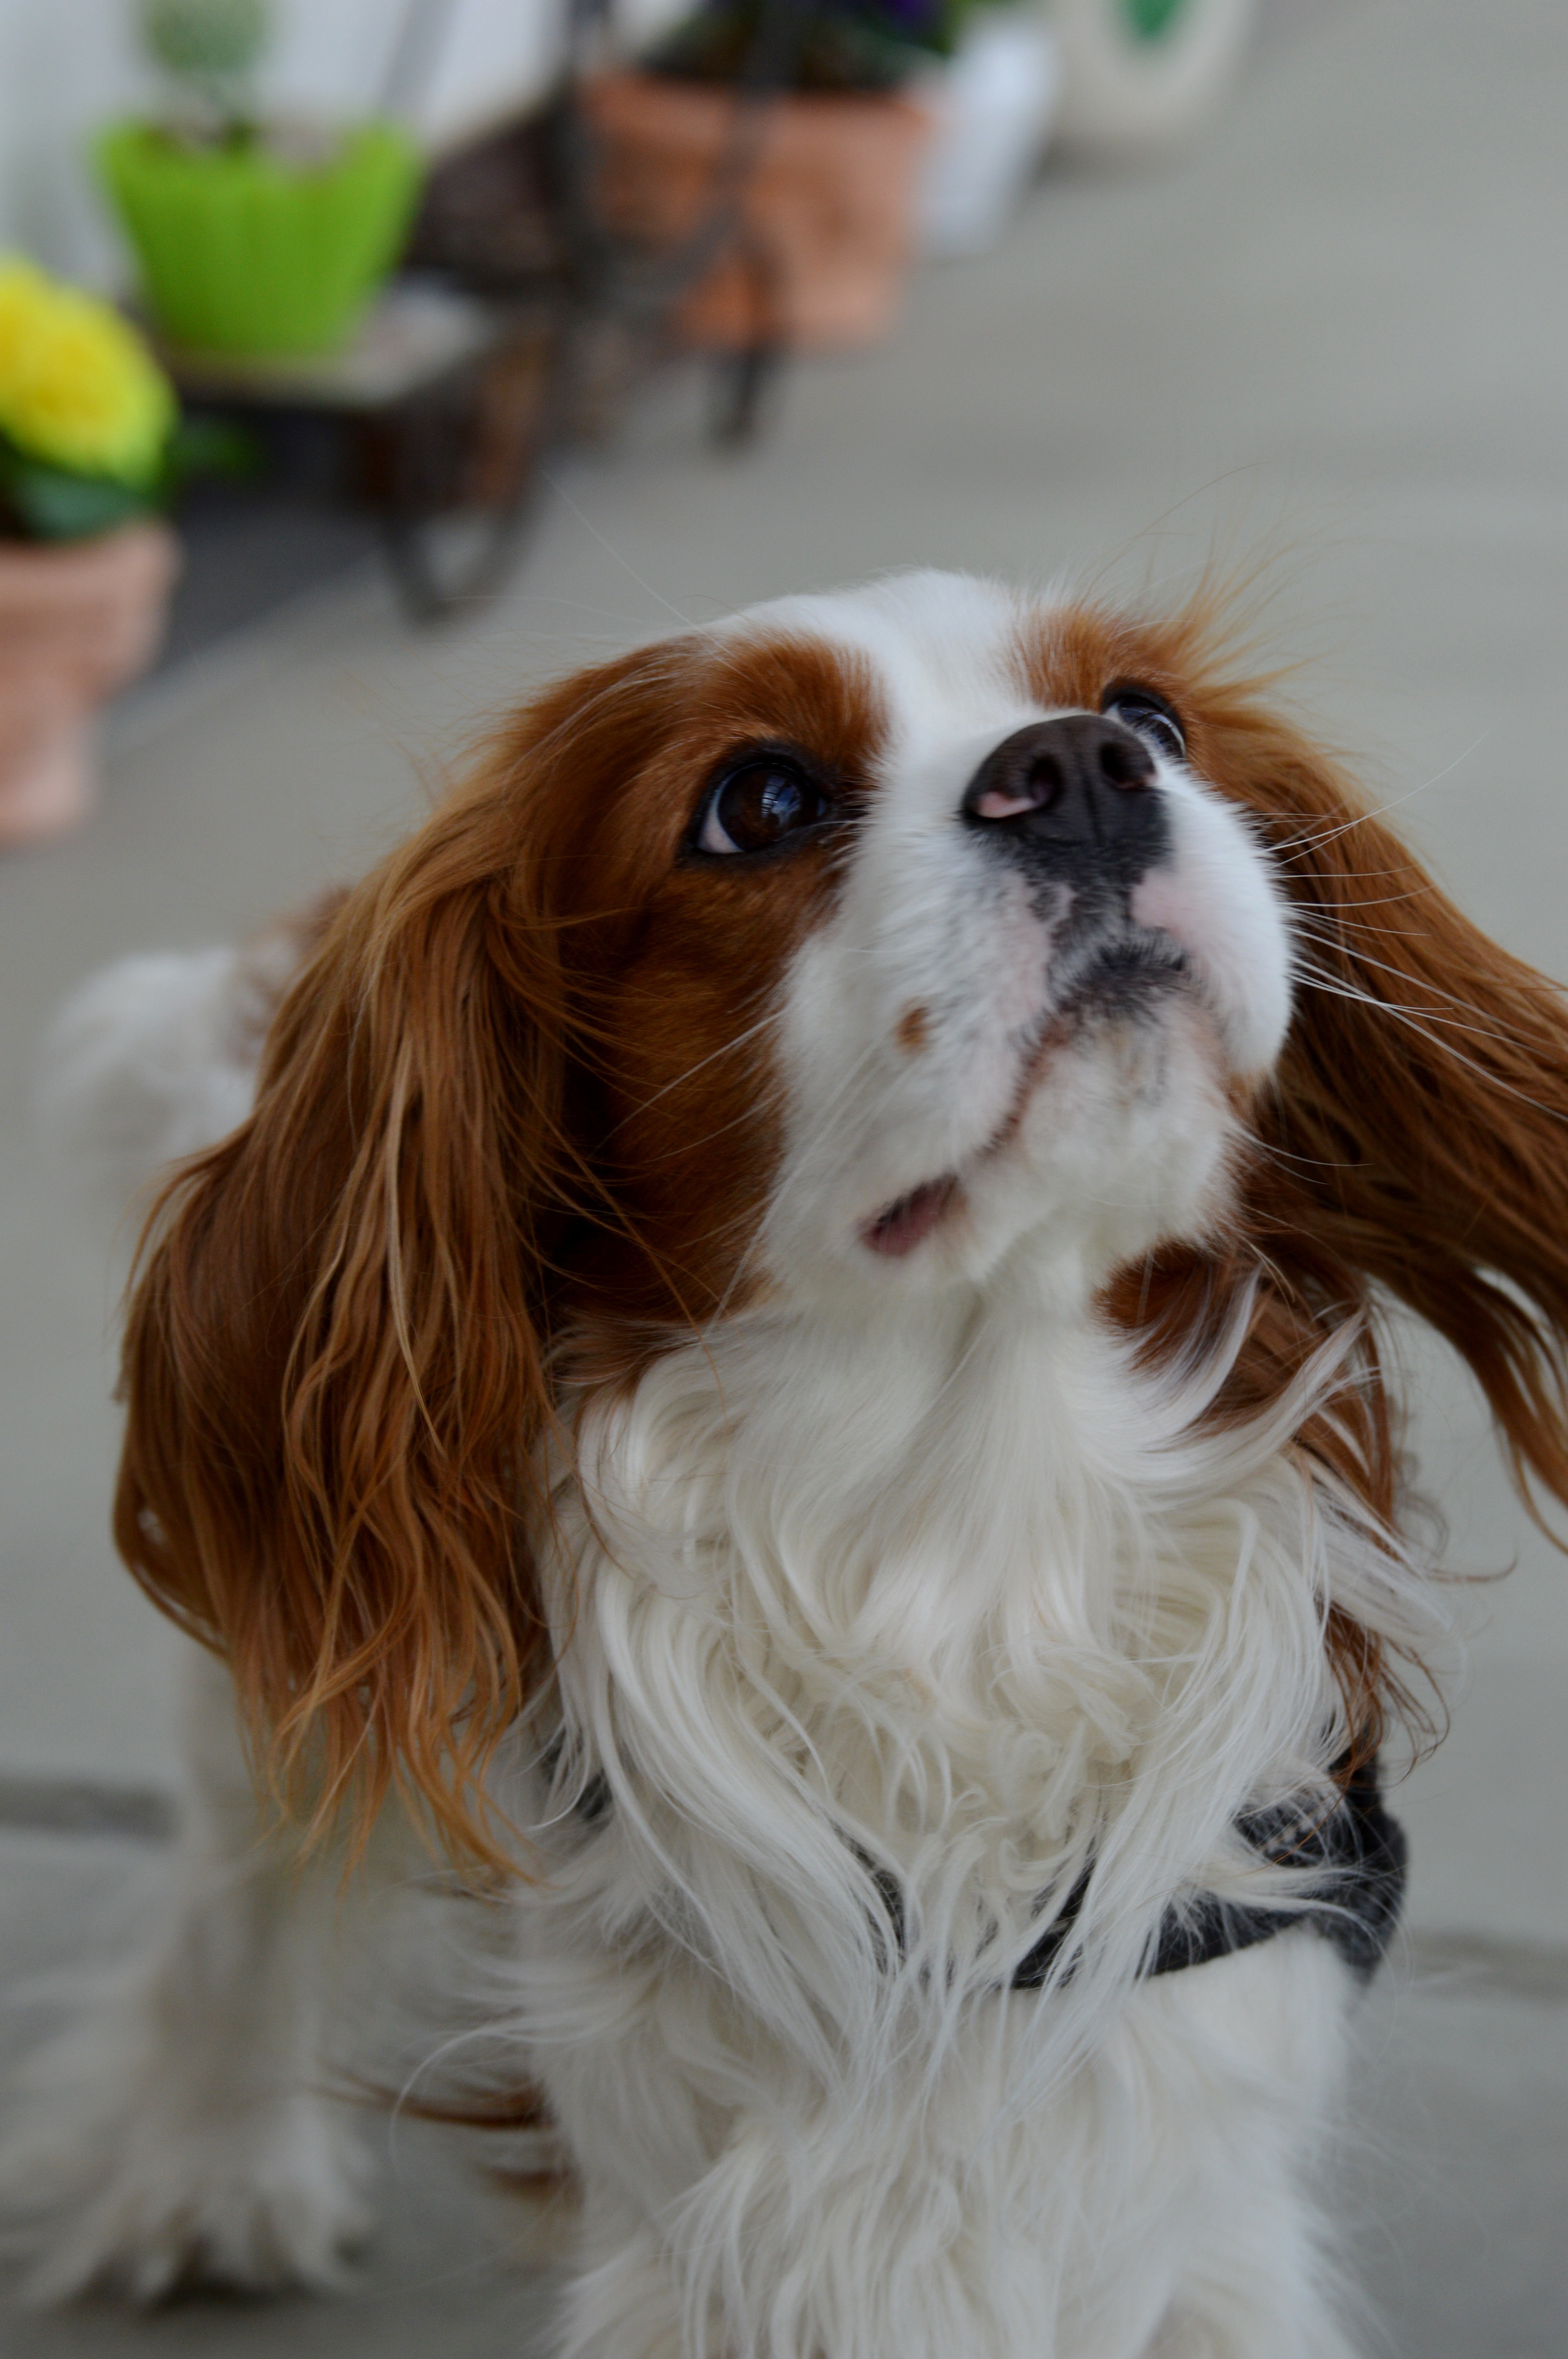
white, dog, animal, cute, pet, fur, brown, mammal, spaniel, vertebrate, funny, papillon, dog breed, cavalier king charles spaniel, king charles spaniel, dog like mammal, kooikerhondje, cavachon, phalene